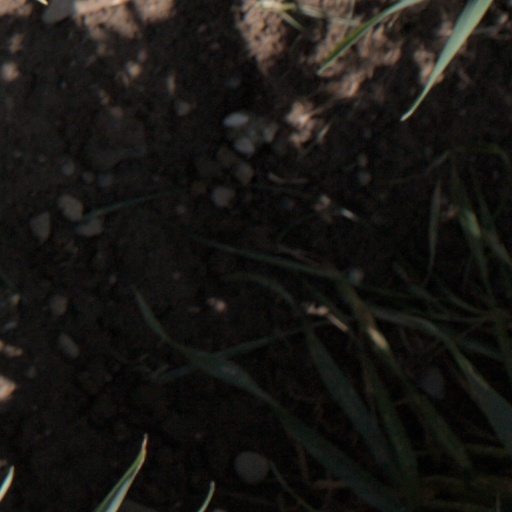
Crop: wheat